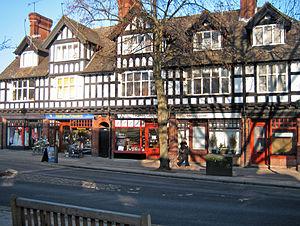
Berkhamsted est une ville historique situé à l'ouest du Hertfordshire entre les villes de Tring et Hemel Hempstead.